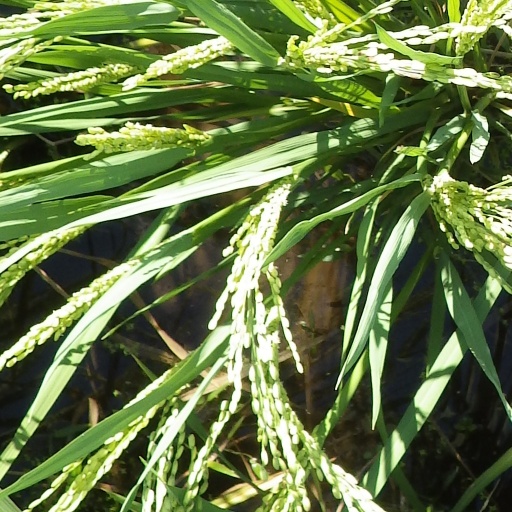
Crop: rice